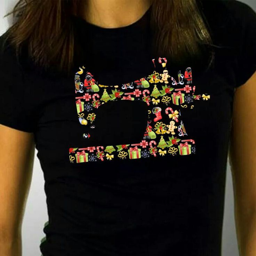
i see the beginnings of a new sewing t - shirt